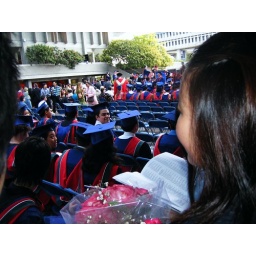
Joshie in a sea of blue hats